Woodland kingfisher

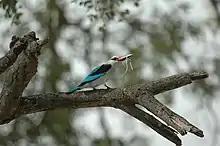
With thread snake prey in South Africa

The woodland kingfisher is aggressively territorial, attacking intruders including humans. It has a striking display in which the wings are spread to show the white linings.